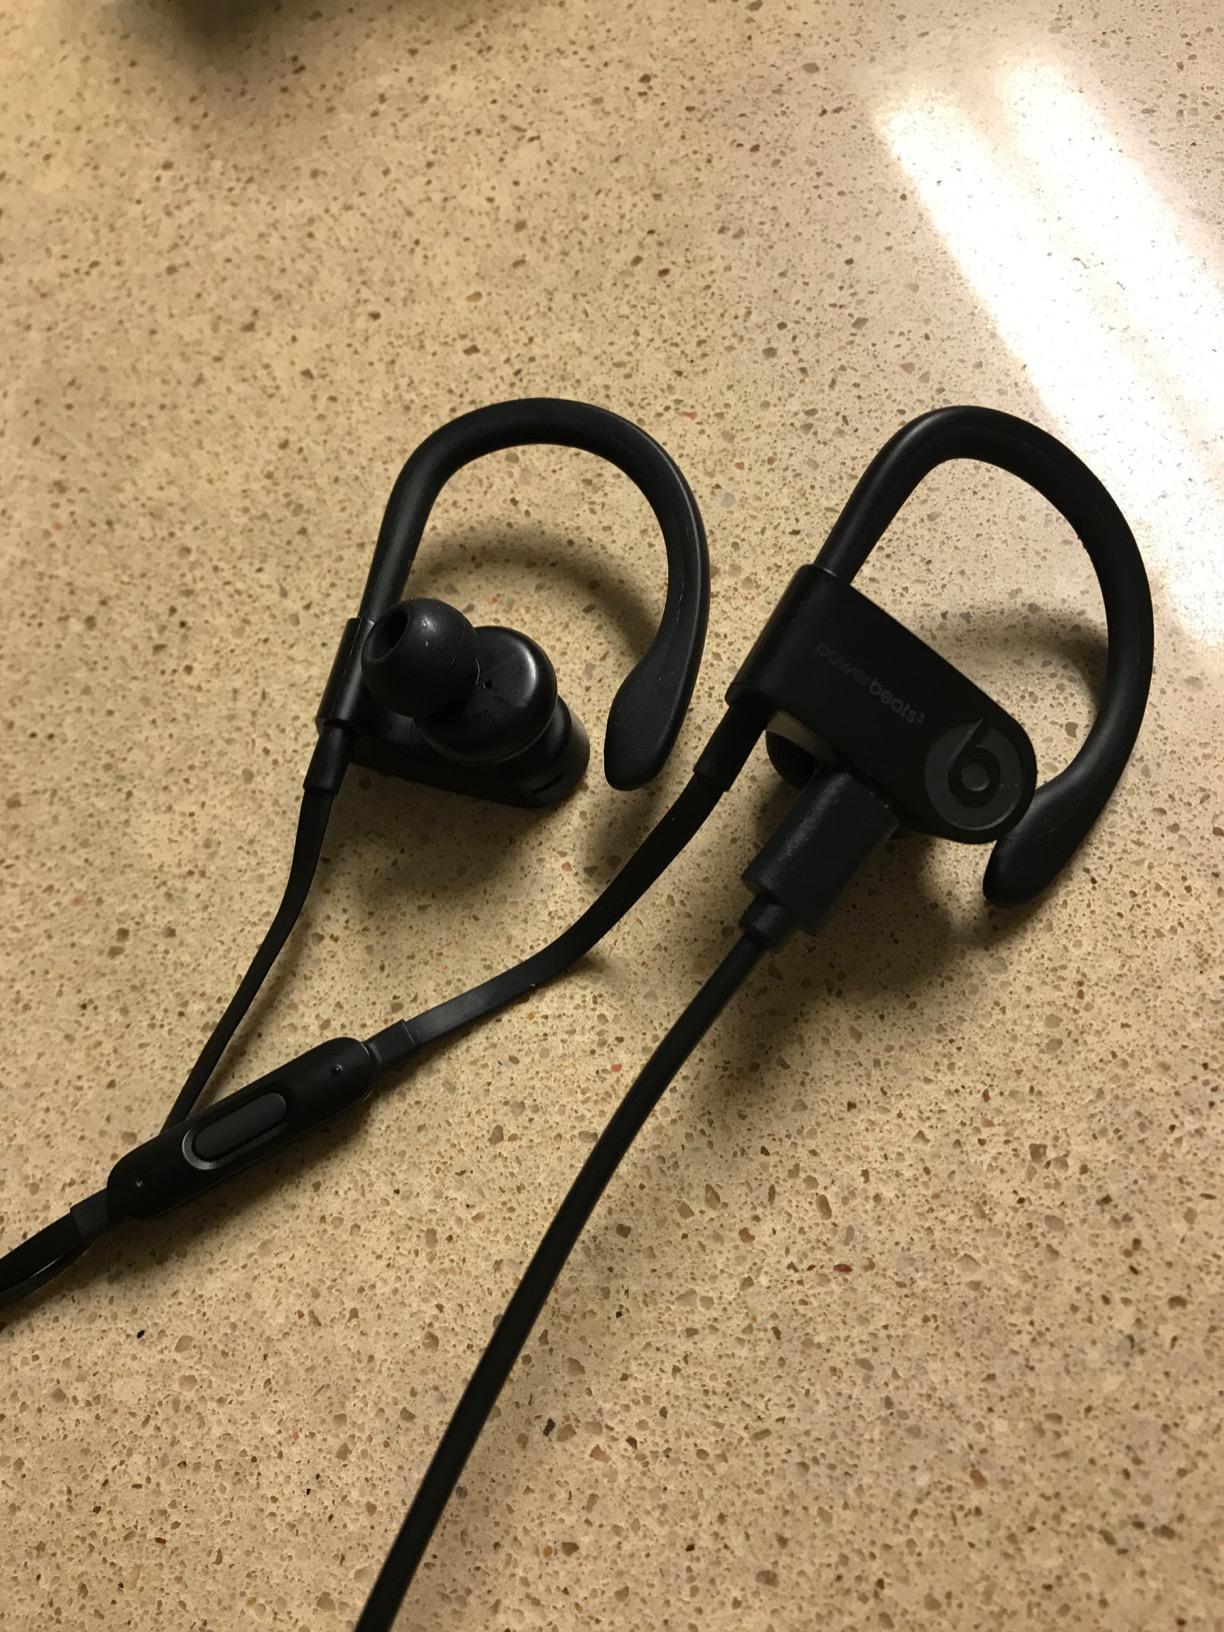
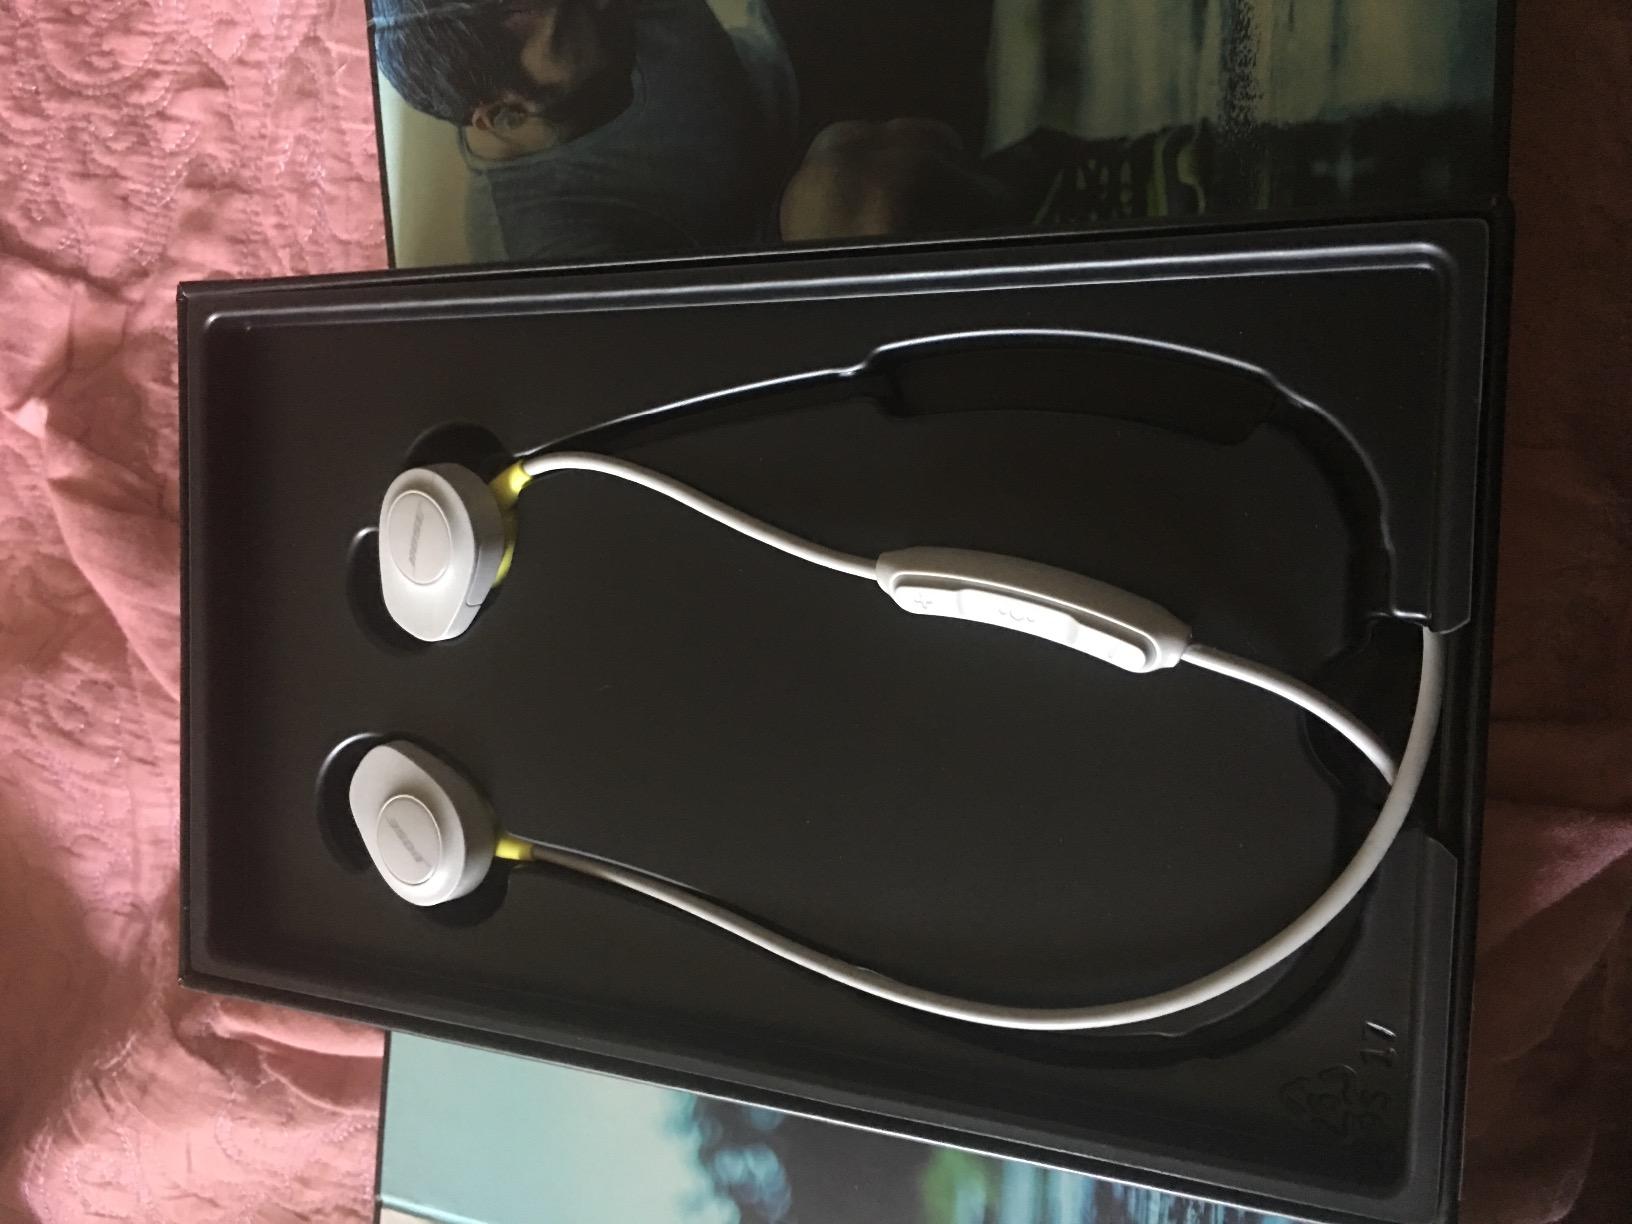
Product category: headphones
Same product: no